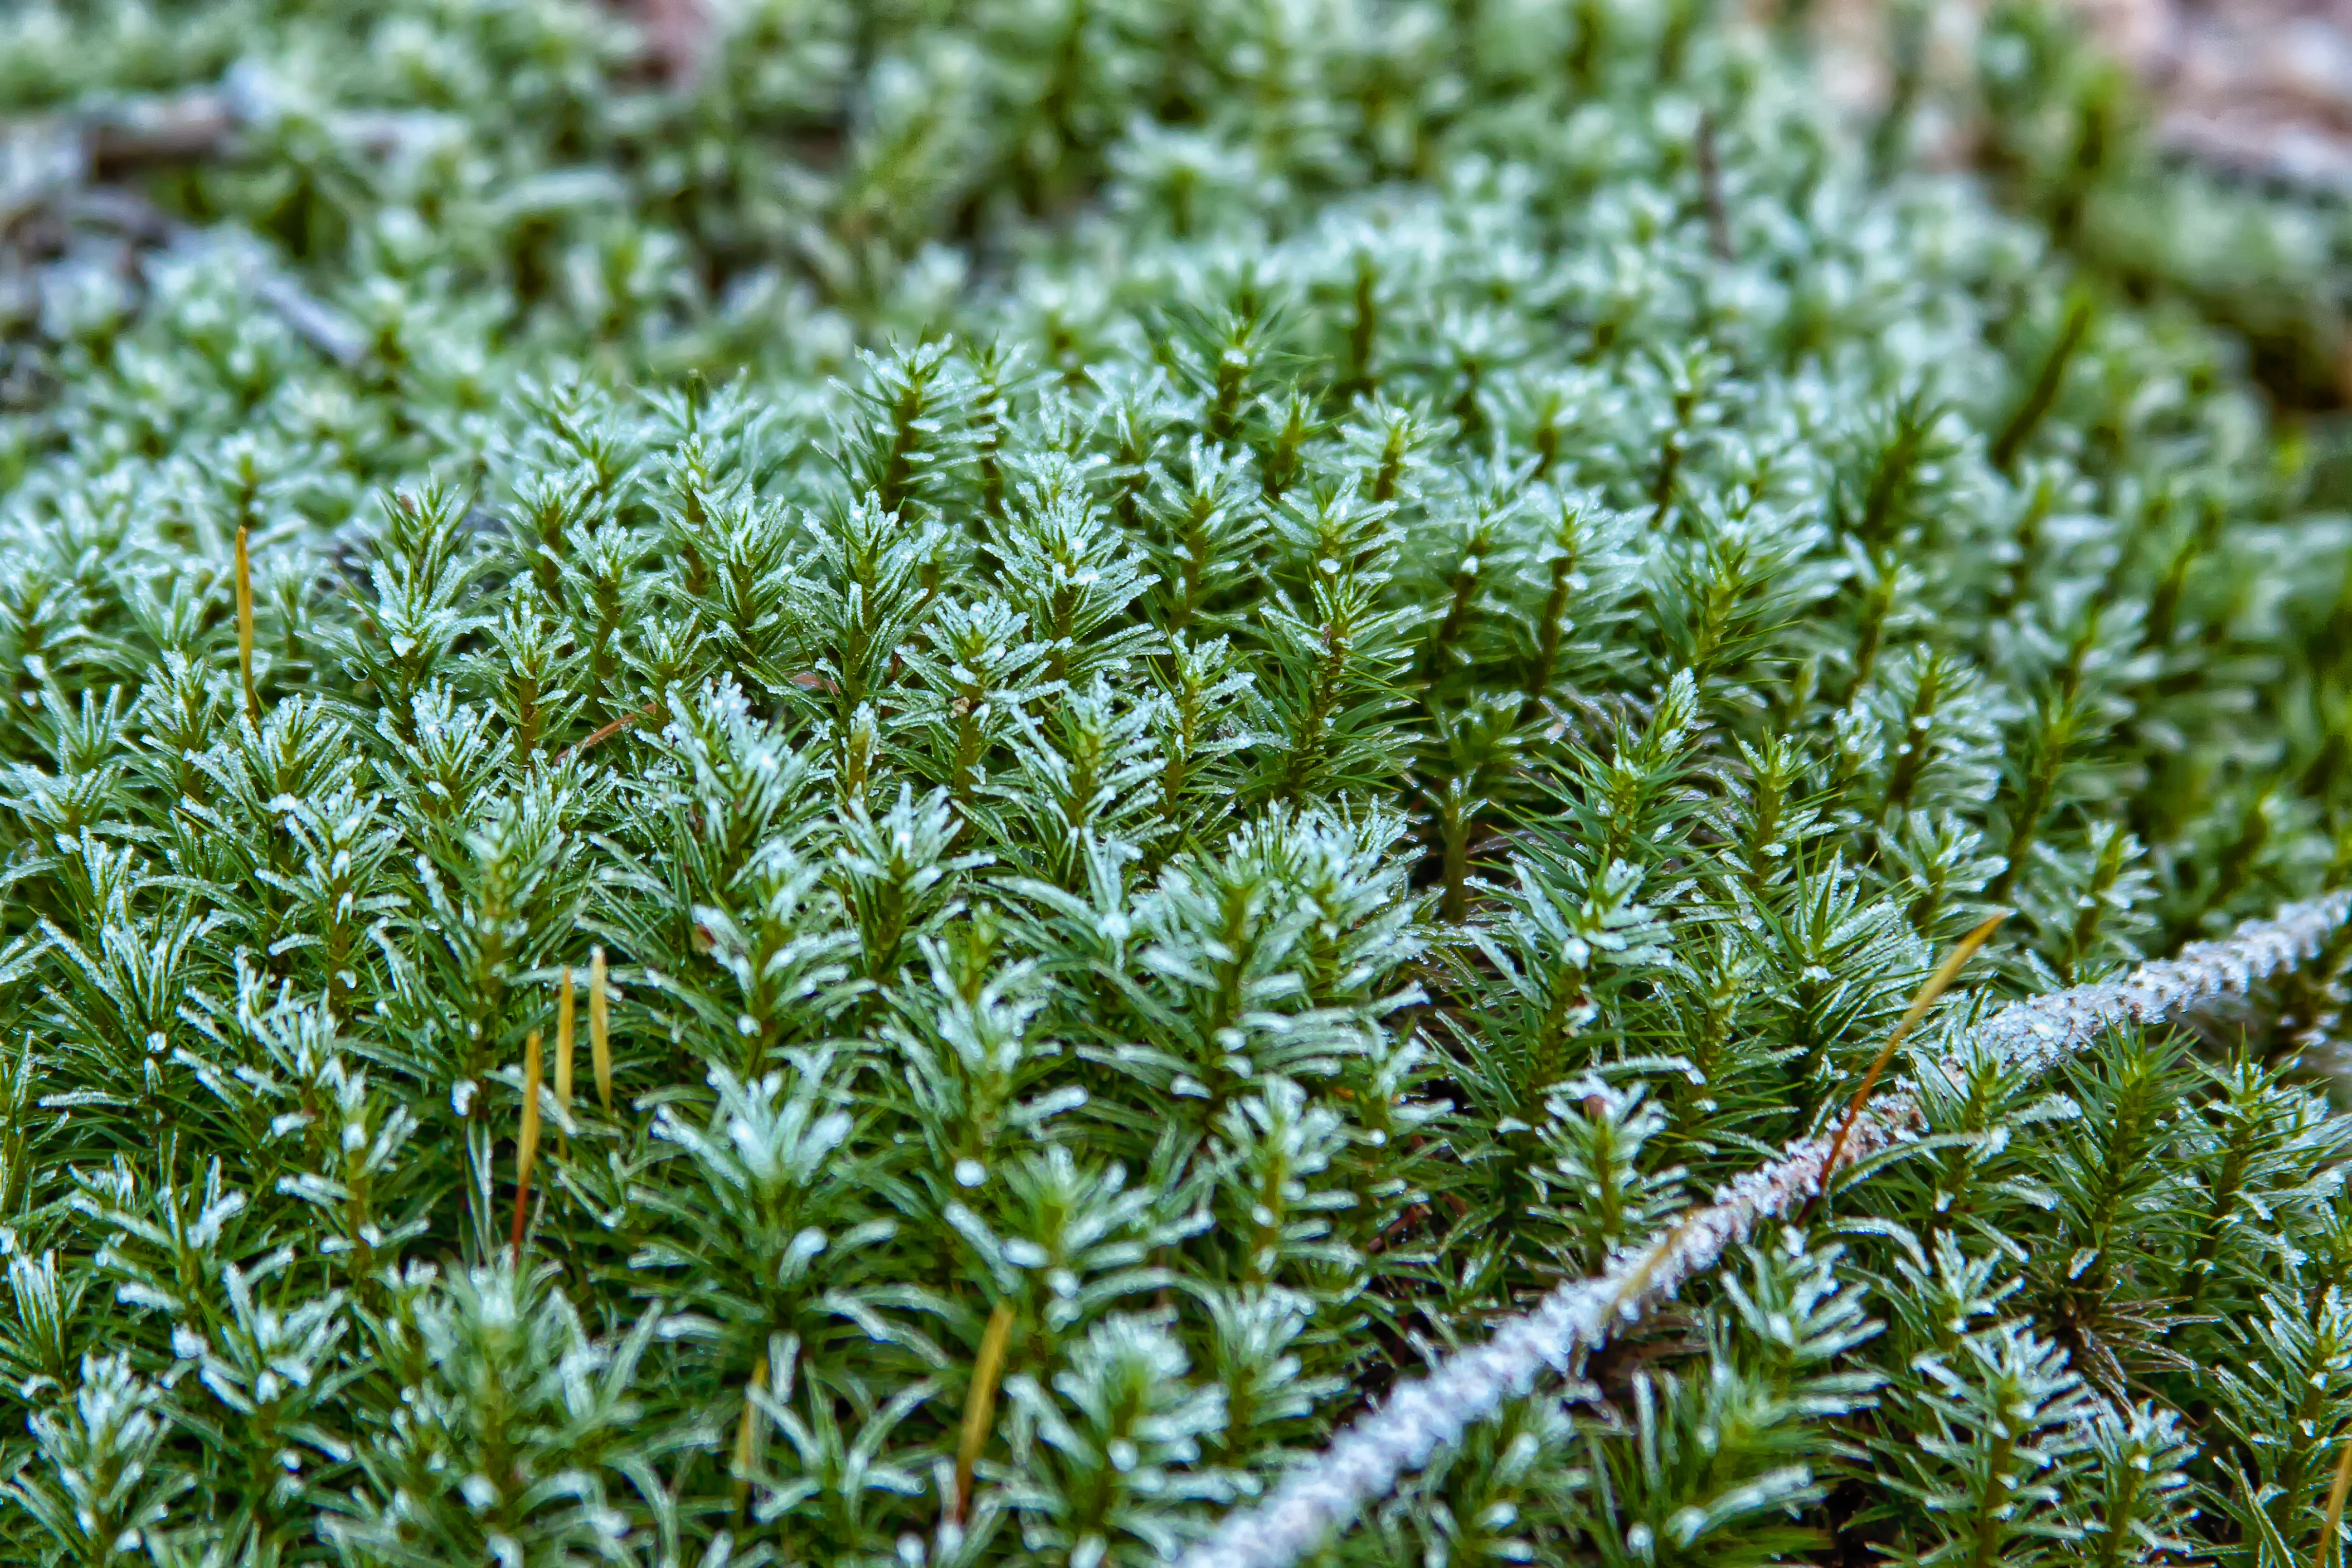
tree, water, nature, forest, grass, plant, lawn, leaf, flower, frost, moss, green, fluffy, herb, botany, garden, close, flora, lichen, shrub, groundcover, soft, ecosystem, macro photography, bemoost, flowering plant, daisy family, fairy tale forest, moss fliegenpilz, grass family, woody plant, land plant